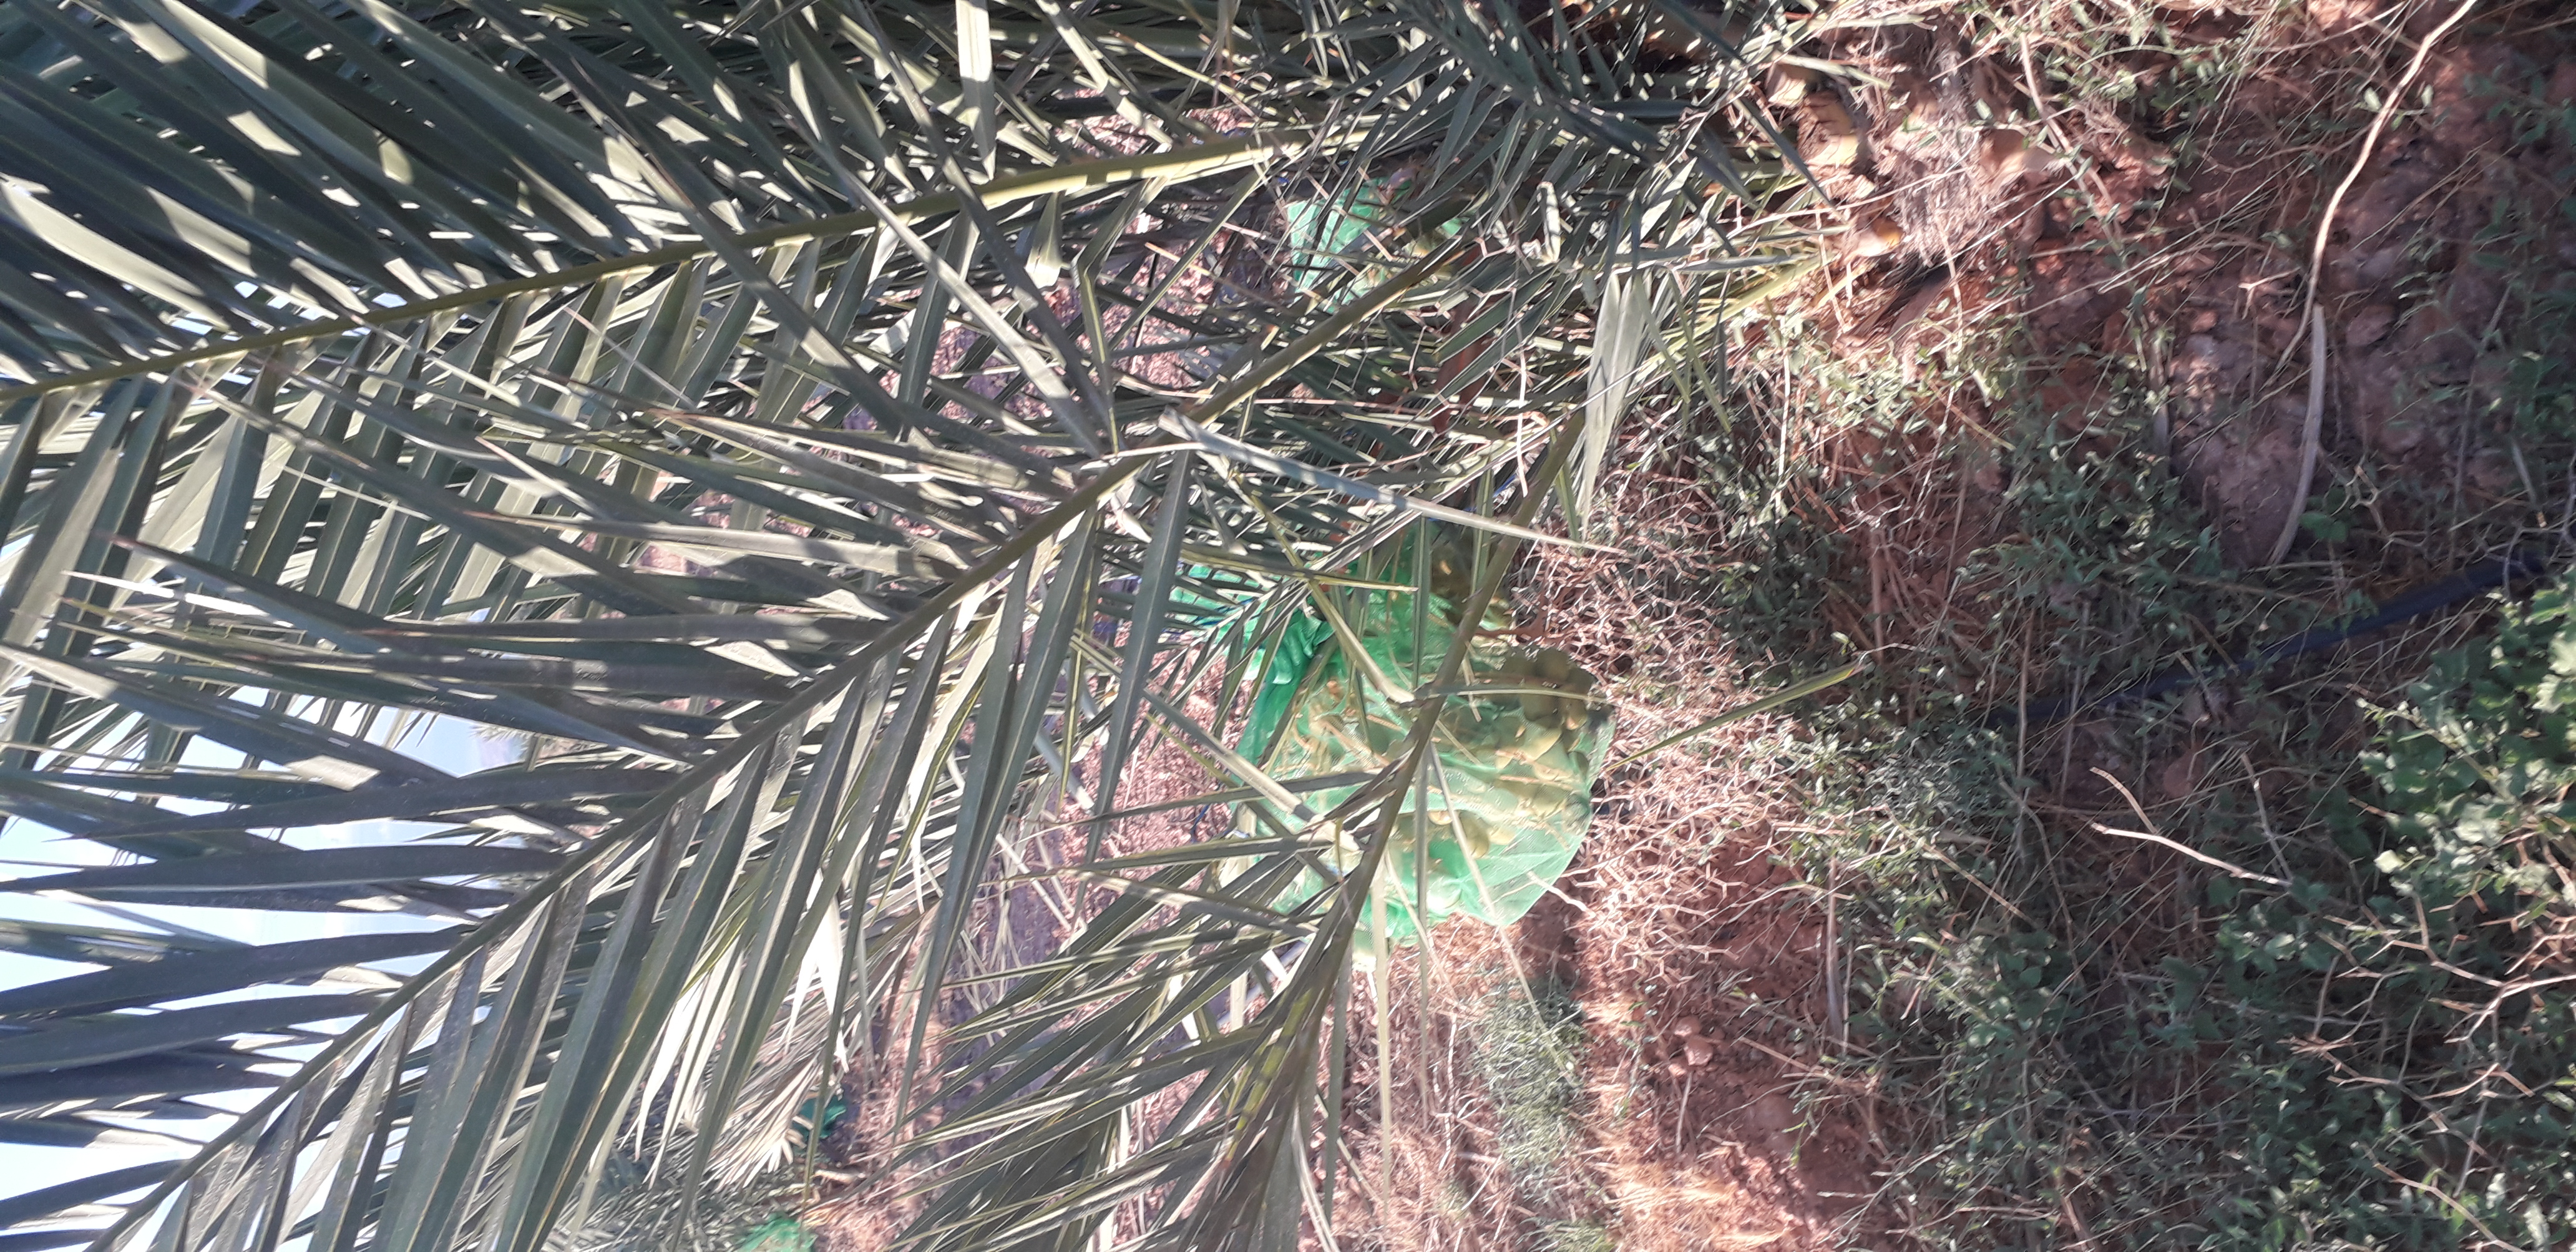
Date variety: Boufagous